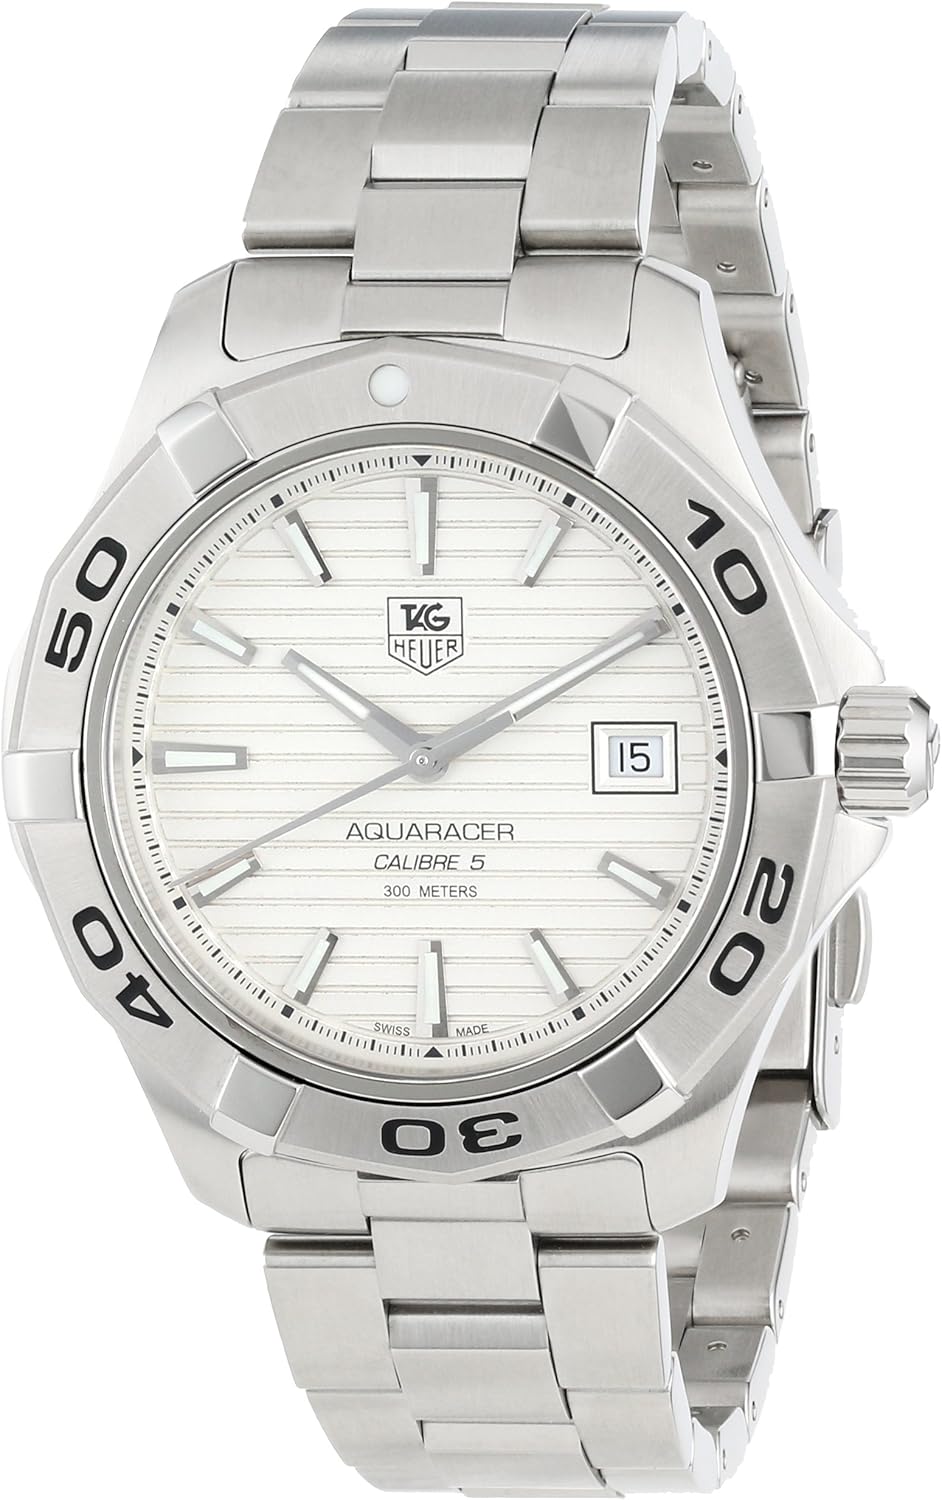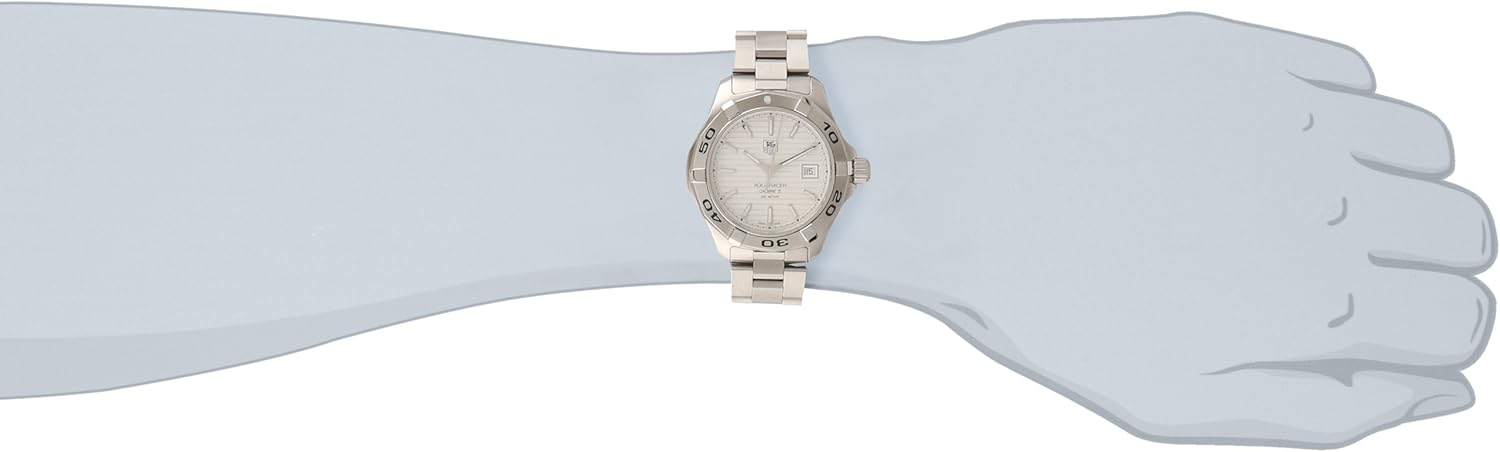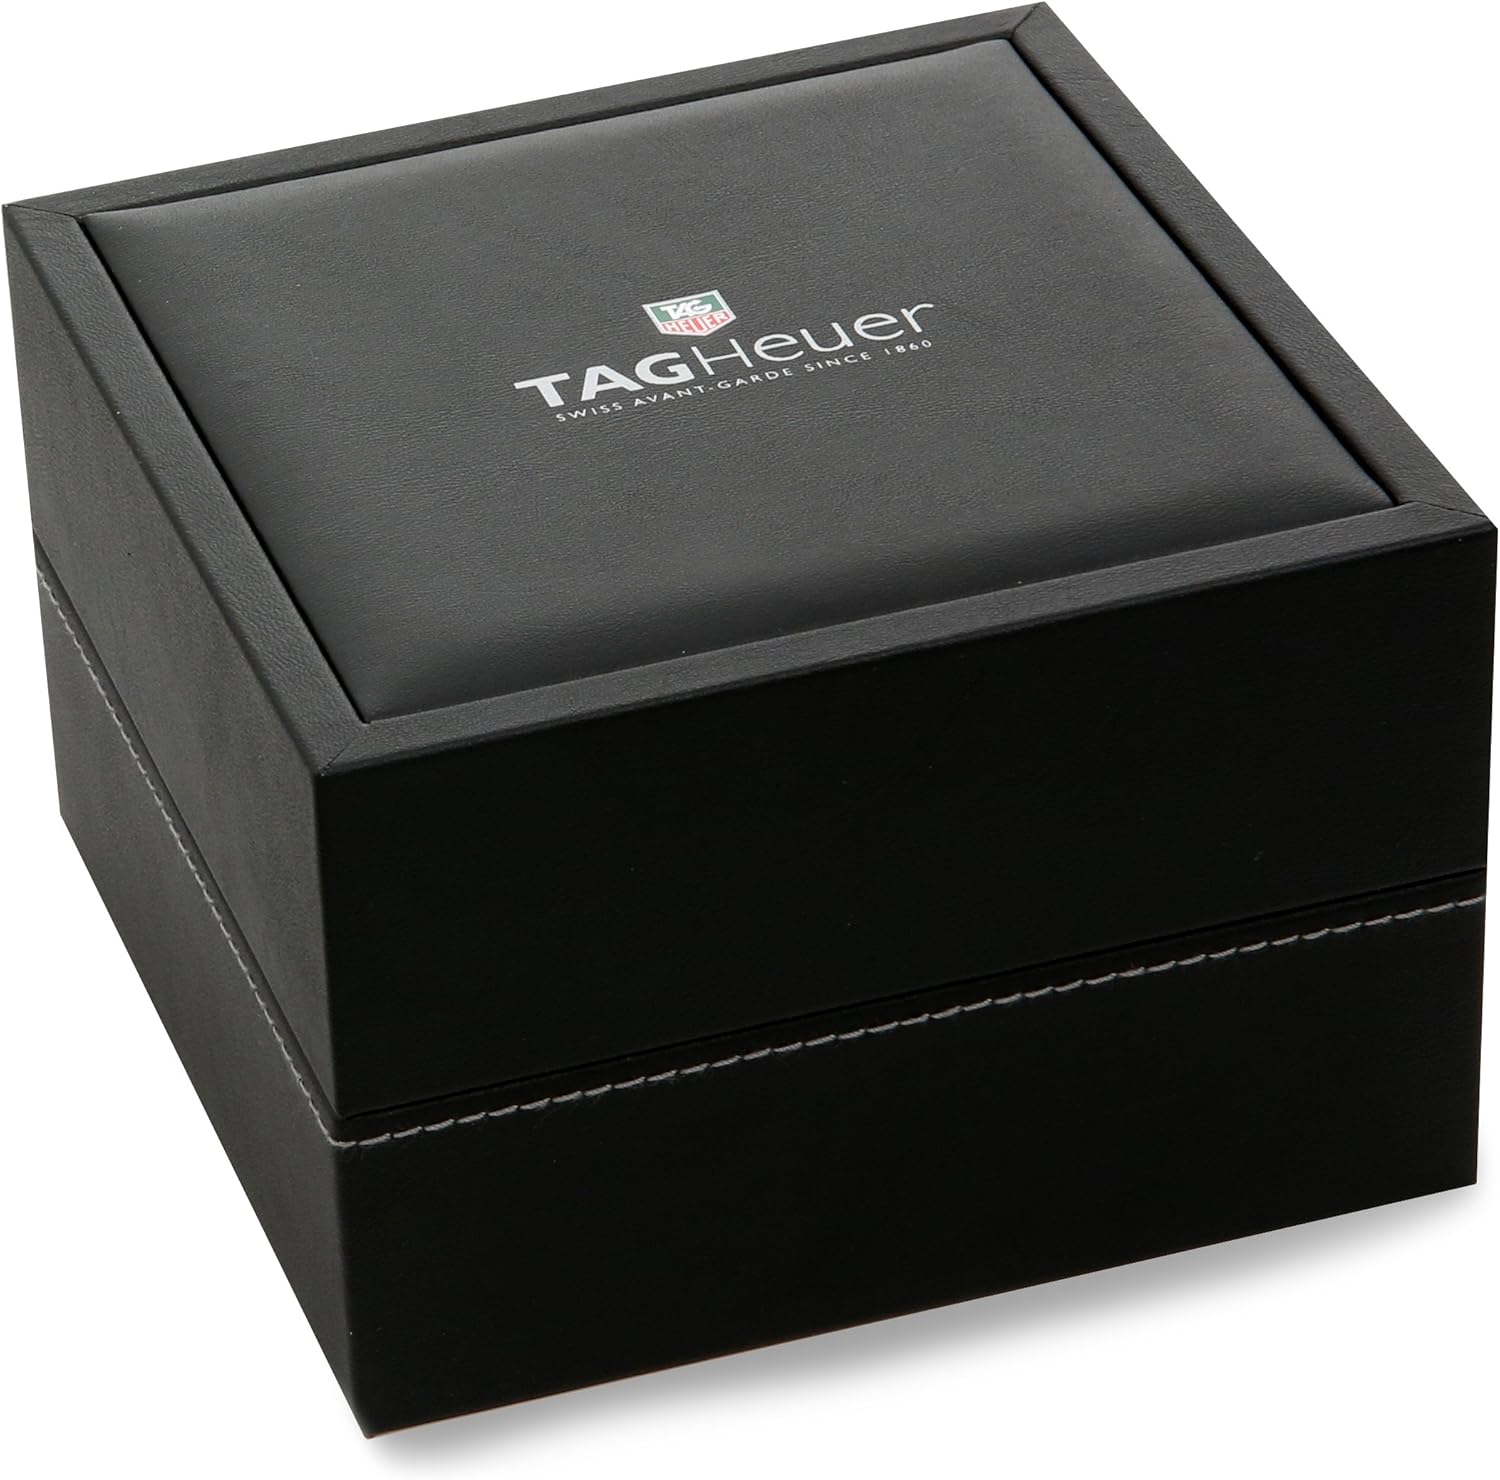
TAG Heuer Men's WAP2011.BA0830 Aquaracer Calibre 5 Silver Guilloche Dial Watch
Category: AMAZON FASHION
Stainless steel case, Silver lined dial, fold over clasp with double push button, Screw Down Crown, Luminous Hands, Date at the 3 o'clock position, Uni-directional rotating bezel, Antireflective-sapphire crystal, Swiss automatic movement, Water resistant to 300 meters/ 1000 feet.
Features: Rotating bezel | Round case | Deployant clasp with safety | Luminous hands; Date | Water resistant to 990 feet (300 M):suitable for scuba diving to a depth of 30 meters for up to 2 hours